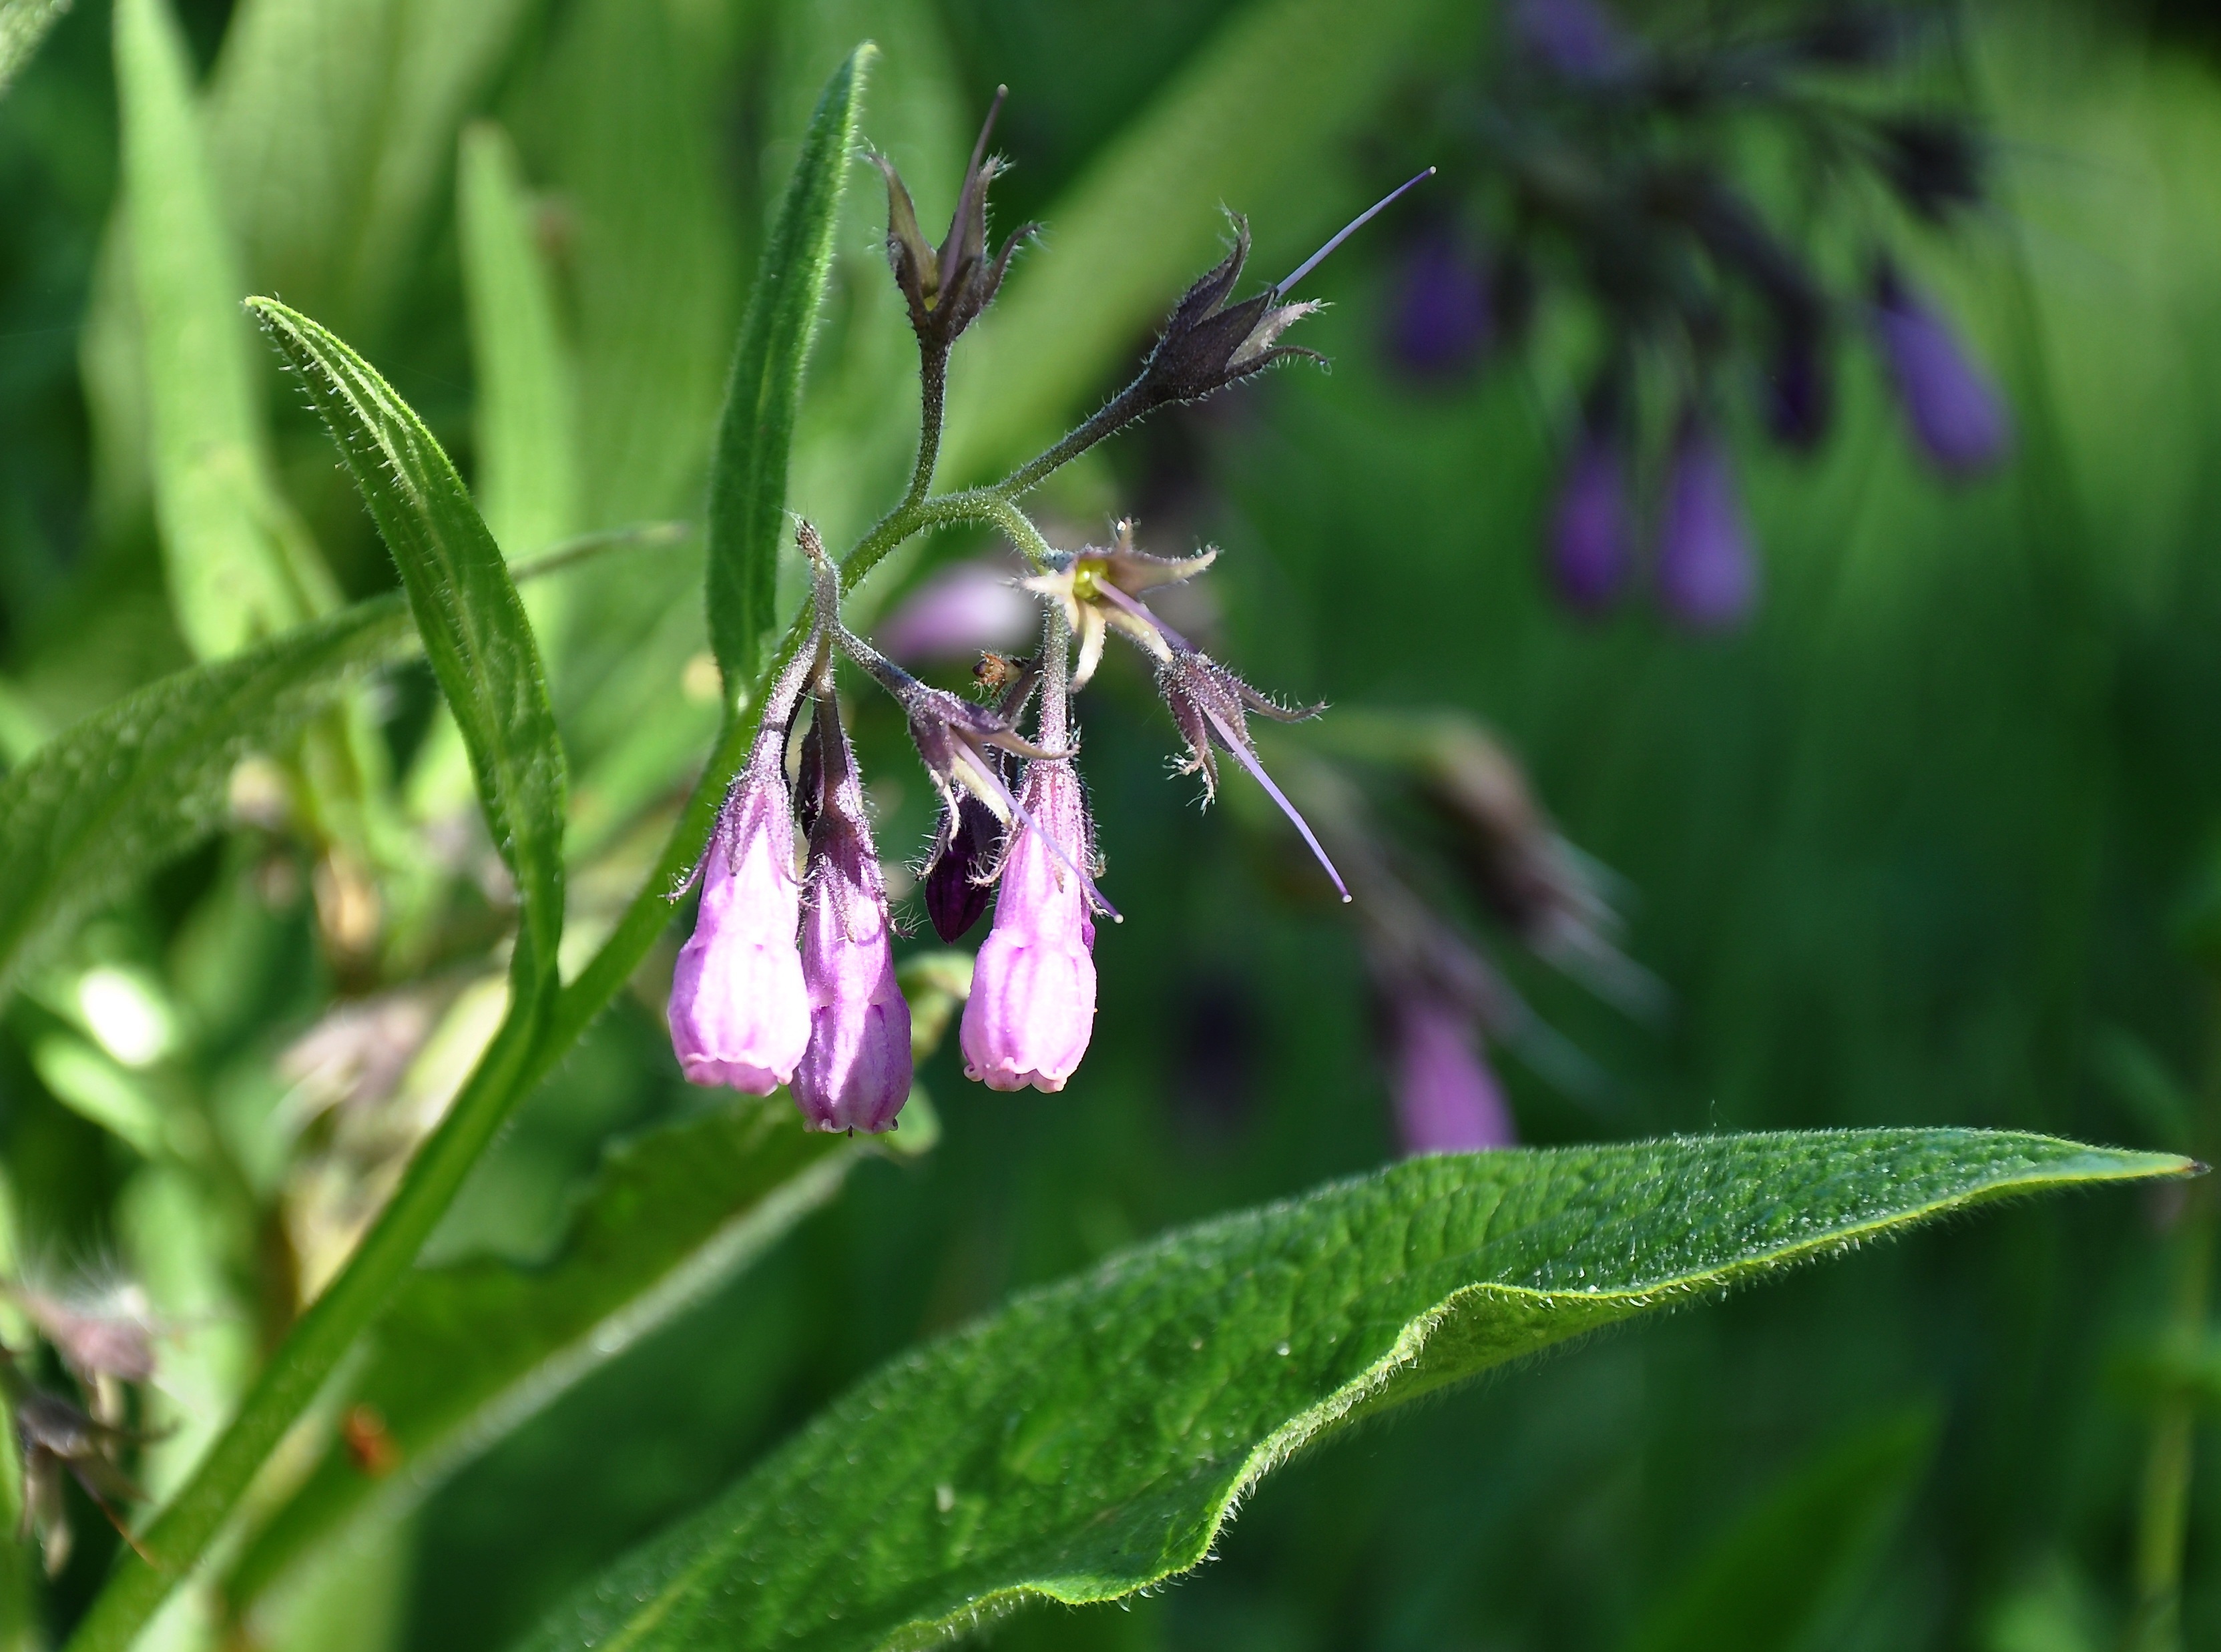
nature, grass, plant, field, meadow, flower, summer, green, herb, botany, flora, wildflower, shrub, macro photography, flowering plant, summer flower, plant stem, land plant, dayflower family